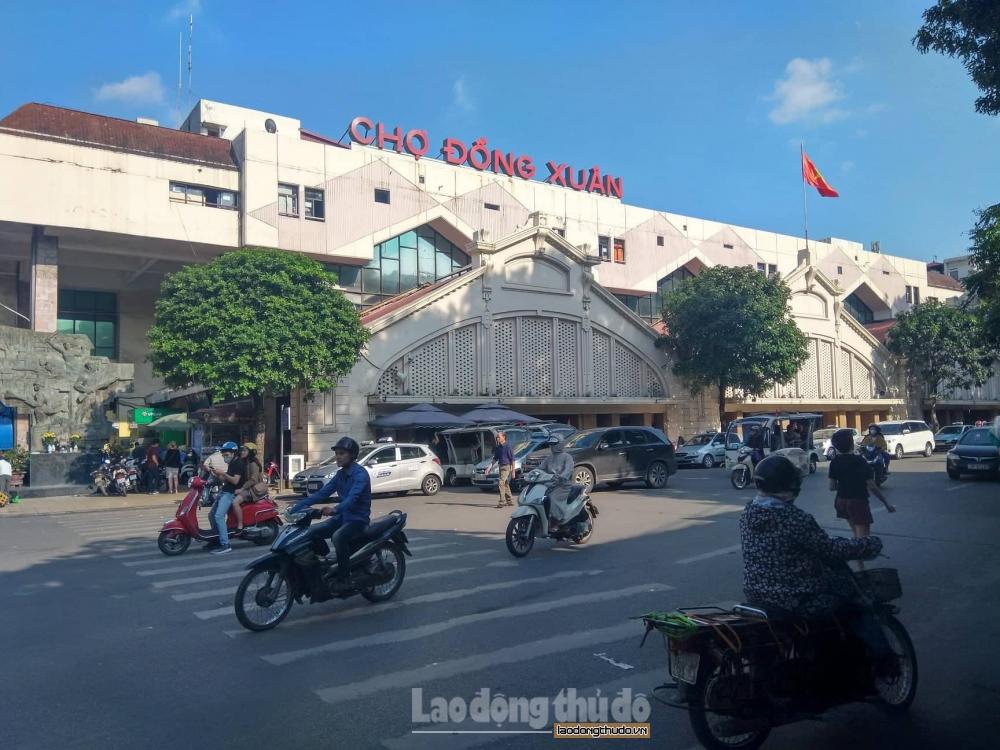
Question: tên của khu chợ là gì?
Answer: khu chợ có tên là chợ đồng xuân